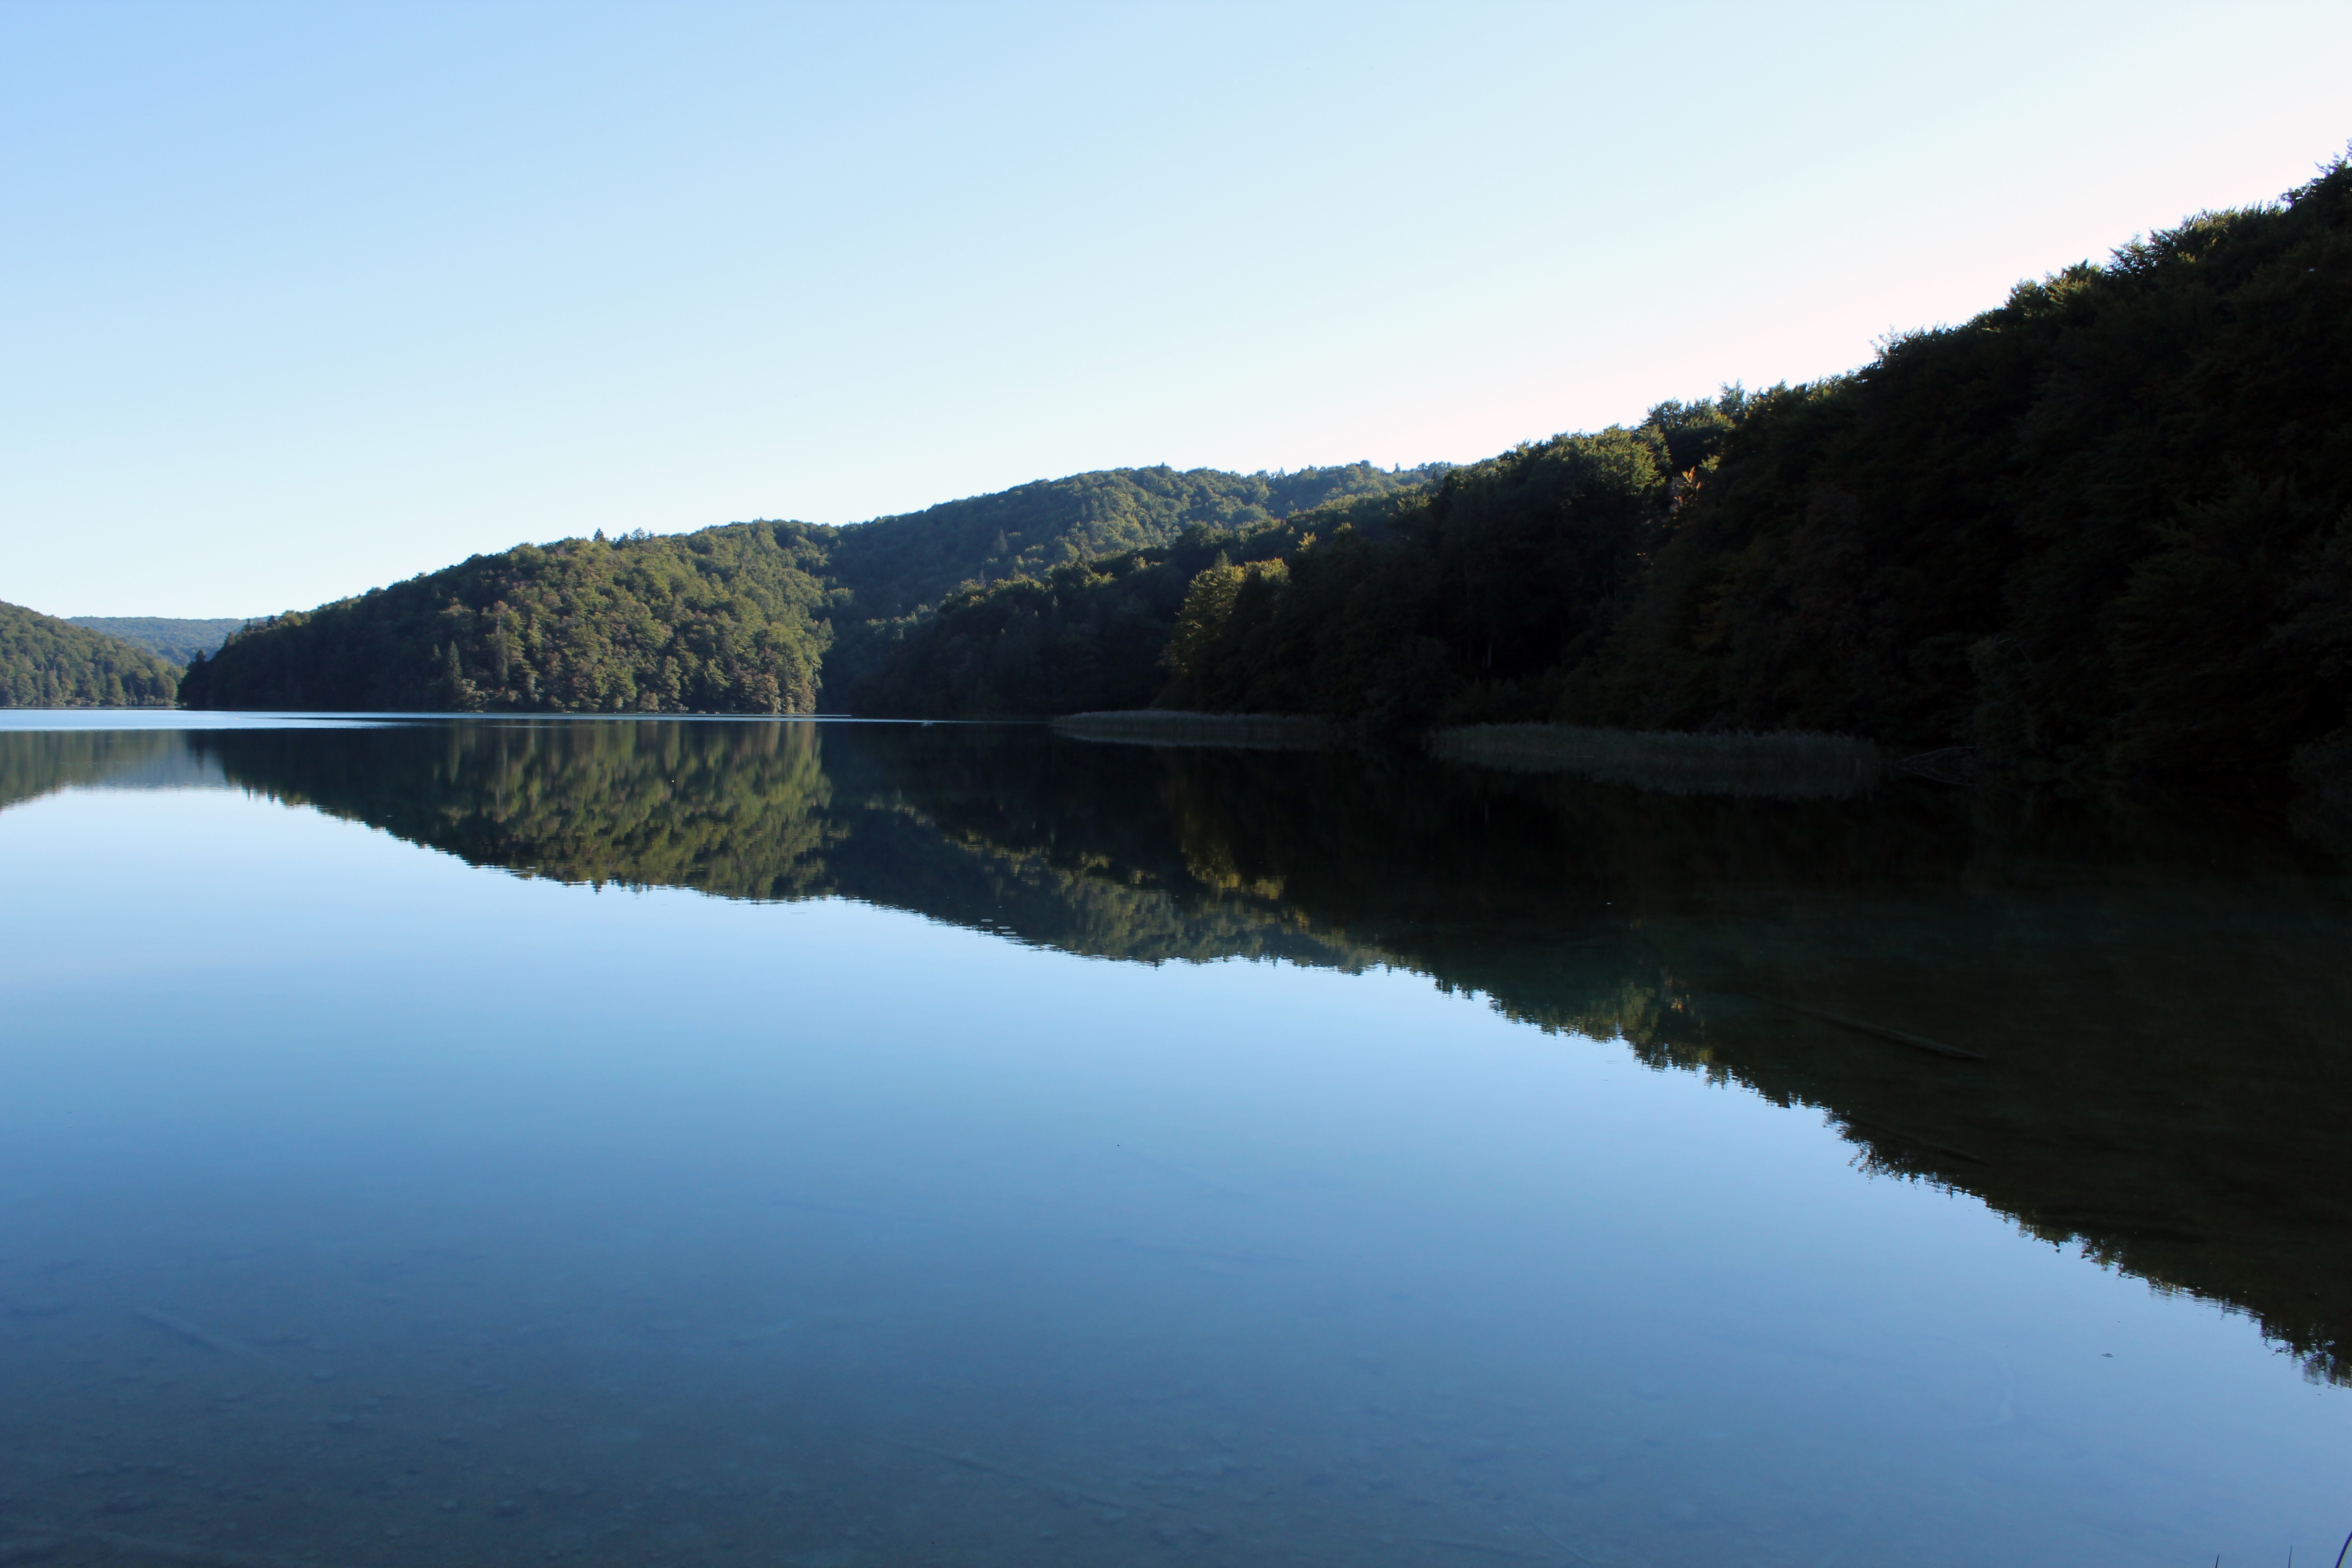
landscape, water, nature, forest, mountain, lake, river, pond, green, reflection, blue, rest, reservoir, body of water, trees, mirror, loch, silent, dreams, mirroring, longing, tarn, as smooth as glass